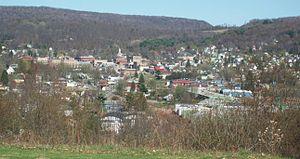
Le borough de Ridgway est le siège du comté d'Elk, situé en Pennsylvanie, aux États-Unis. Il comptait 4 078 habitants lors du recensement de 2010.